Stuart Hamilton

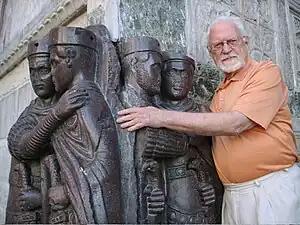
Stuart Hamilton

Robert Stuart Hamilton, CM, Hon. LL.D, A.R.C.T. (September 28, 1929 – January 1, 2017) was an award-winning Canadian accompanist, vocal coach, and opera producer based in Toronto. He was a well-known advocate of post-Baroque French opera. He was recognized nationally for his work as the longtime quiz master for CBC Radio's "Saturday Afternoon at the Opera", he taught opera repertoire and diction at the University of Toronto.